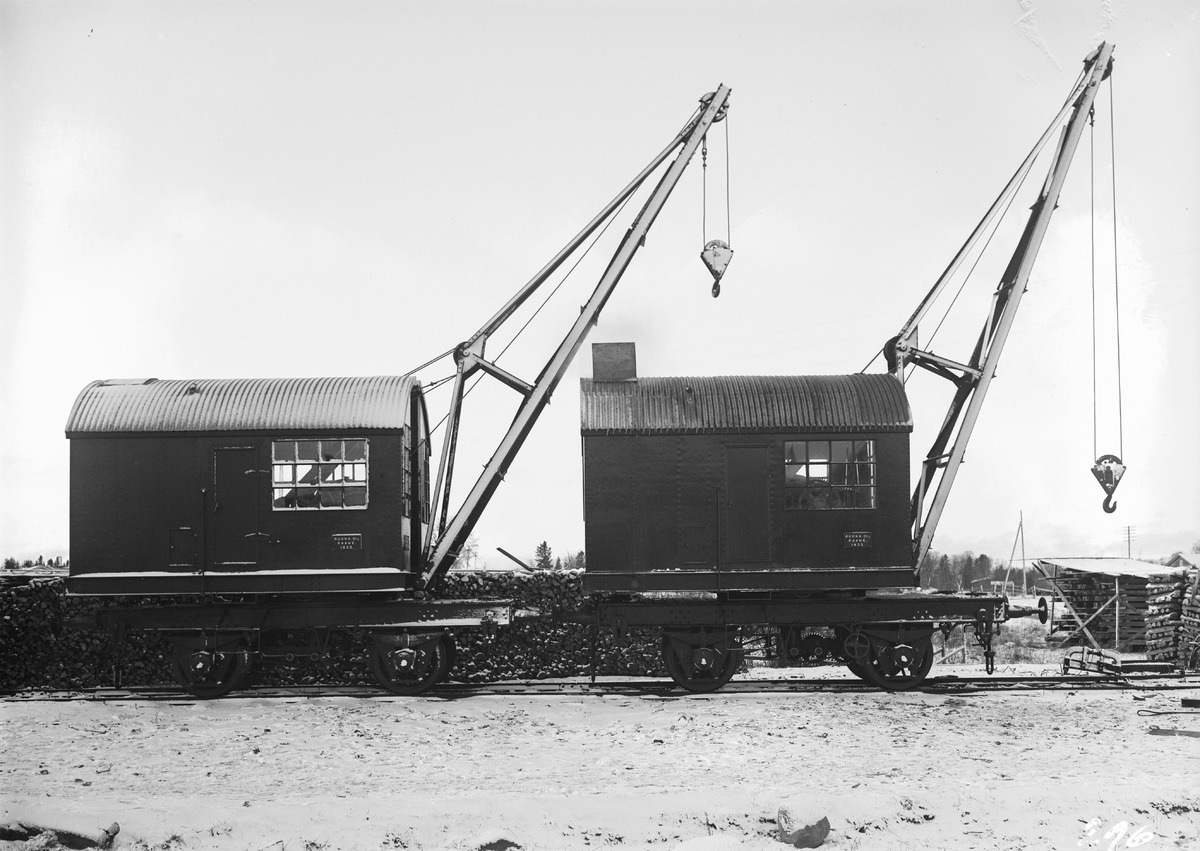
VR:n uusia nostokoneita
VR's new lifting apparatuses
sisällön kuvaus: VR:n uusia nostokoneita 5.12.1933. content description: VR's (Finnish State Railways) new lifting apparatuses on December 5, 1933.
Vuosi: 1933
Paikka: Suomi, Oulu, Suomi, Pohjois-Pohjanmaa, Oulu
Aiheet: junat; koneet; laitteet; nostolaitteet; trains; lifting apparatus; machines; apparatuses